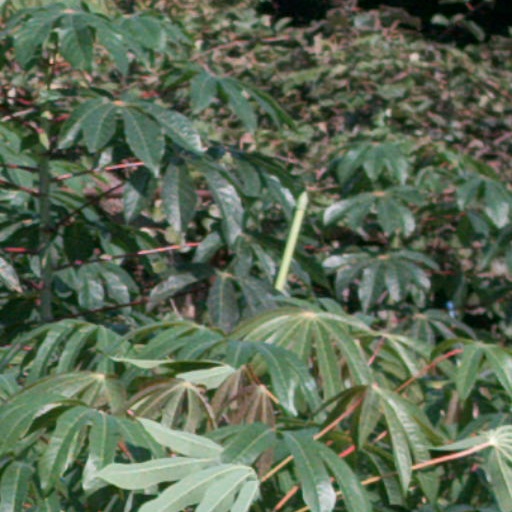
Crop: cassava